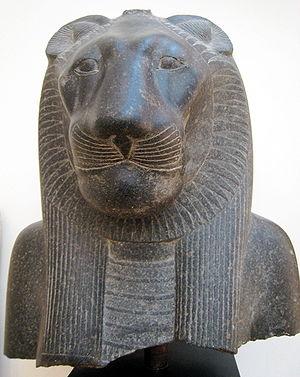
Les dieux et déesses de l’Égypte antique représentent une foule considérable de plus d'un millier de puissances surnaturelles ; divinités cosmogoniques, divinités provinciales, divinités locales, divinités funéraires, personnification de phénomènes naturels ou de concepts abstraits, ancêtres déifiés, démons, génies, divinités étrangères importées, etc. Le terme égyptien pour dieu est netjer et son plus ancien hiéroglyphe représente vraisemblablement un mat enveloppé de bandelettes de tissu. Pour désigner le concept de la divinité, les glyphes alternatifs sont le faucon sur un perchoir et un personnage accroupi. D'autres termes existent pour désigner une divinité, tel baou ou sekhem mais leur diffusion a été de moindre importance.
Les fonctions pharaoniques sont les diverses activités religieuses et gouvernementales exercées par le roi d'Égypte durant l'Antiquité. Personnage central de l'État, le pharaon est l'intercesseur obligé entre les dieux et les humains. Aux premiers, il assure le bon accomplissement des rituels dans les temples ; aux seconds, il garantit la prospérité agricole, la défense du territoire et une justice impartiale.